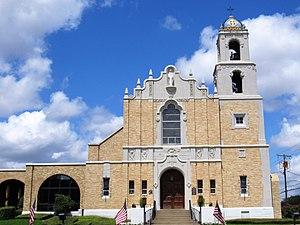
Le diocèse de Tyler est une église particulière de l'Église catholique aux États-Unis. Il couvre, à l'est du Texas, le centre de la côte. Son évêque est Mᵍʳ Joseph Strickland depuis 2012.